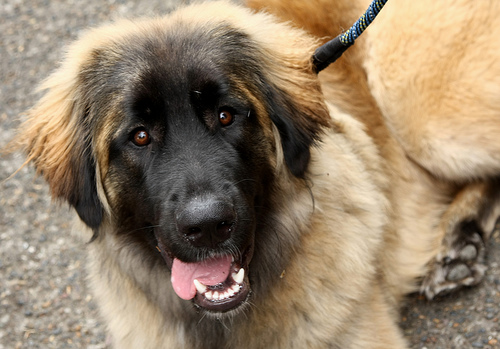
Breed: leonberger